List of cemeteries in Kyiv

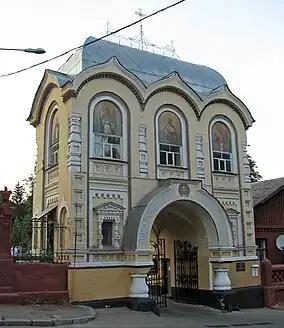
Main entrance at Baikove Cemetery

From long ago, noble residents of Kyiv were buried in monasteries, cathedrals, churches and their churchyards: the Church of the Tithes, St. Sophia's Cathedral, St. Michael's Golden-Domed Monastery, Vydubychi Monastery, Church of the Saviour at Berestove, St. Cyril's Monastery, Brotherhood Monastery, Florivsky Convent, etc. The places of burials were the Kyiv-Pechersk Lavra (Kyiv Monastery of the Caves), its Near and Far Caves, its Holy Dormition Cathedral.